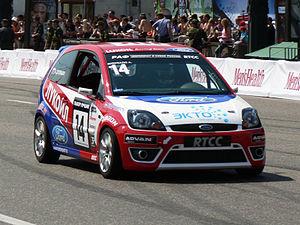
Alekseï Doudoukalo, né le 6 octobre 1976 à Moscou, est un pilote automobile russe.